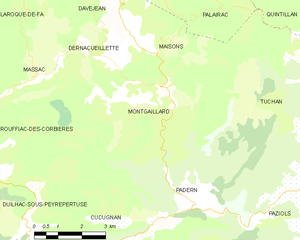
Carte des communes françaises: Montgaillard
Montgaillard est une commune française, située dans le département de l'Aude en région Occitanie.